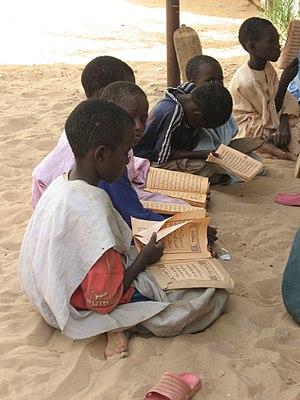
Enfants dans une école coranique à Touba, Sénégal
L'islam est une religion abrahamique s'appuyant sur le dogme du monothéisme absolu et prenant sa source dans le Coran, considéré comme le réceptacle de la parole de Dieu révélée, au VIIᵉ siècle en Arabie, à Mahomet, proclamé par les adhérents de l'islam comme étant le dernier prophète de Dieu. Un adepte de l'islam est appelé un musulman ; il a des devoirs cultuels, souvent appelés les « piliers de l'islam ». Les musulmans croient que Dieu est unique et indivisible et que l'islam est la religion naturelle au sens où elle n'a pas besoin de la foi en l'unicité divine pour constater l'existence de Dieu, cette vérité étant donnée tout entière dès le premier jour et dès le premier Homme. Ainsi, elle se présente comme un retour sur les pas d'Abraham, en une soumission exclusive à la volonté d'Allah.
L'éducation reste un objectif de première importance pour les gouvernements successifs, car la population est extrêmement jeune.
Touba est une ville du Sénégal, siège de la confrérie musulmane des mourides, située à 194 km à l'est de la capitale Dakar dans le département de Mbacké. Elle est la deuxième ville la plus peuplée du pays, derrière la capitale Dakar, avec plus d'un million d'habitants, et une agglomération comptant, selon les sources, entre 1 000 000 et 1 500 000 habitants en 2018.